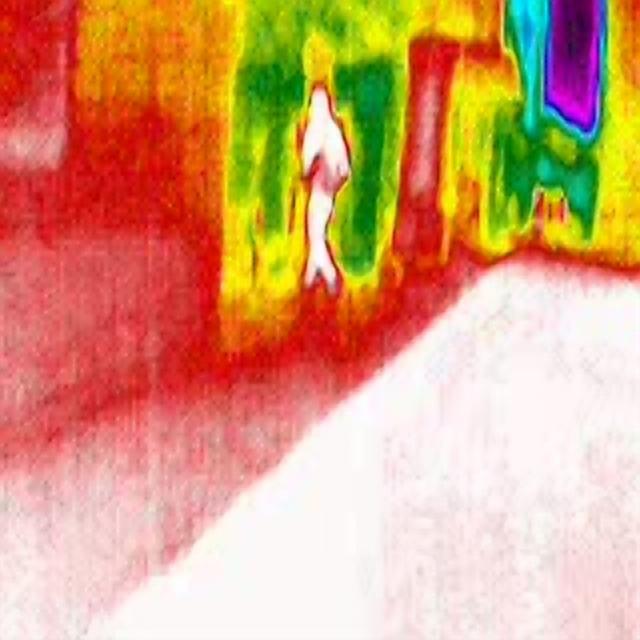
Detected objects:
label: person